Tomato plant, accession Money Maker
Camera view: horizontal (90 deg, fisheye); turntable rotation: 120 degrees
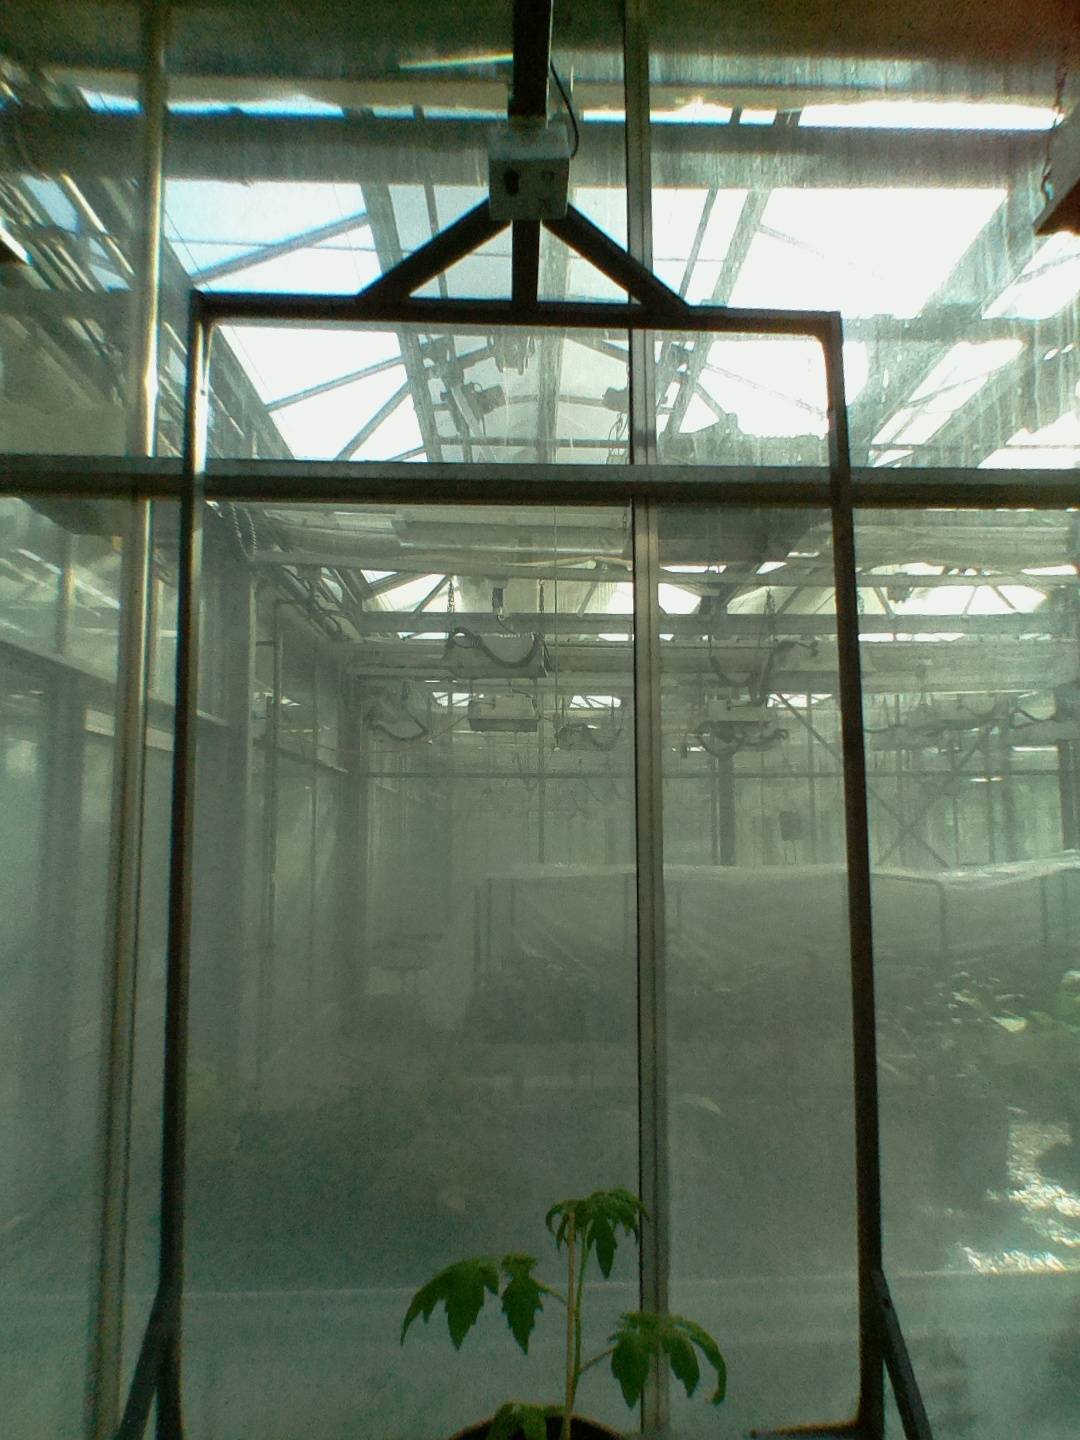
BBCH growth stage 13: 6 of true leaves visible